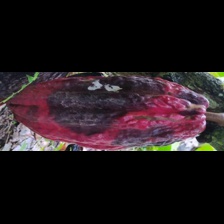
Label: phytophthora